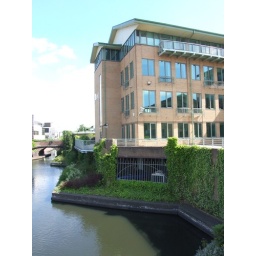
The gym is on the ground floor of the building looking out over the canal.